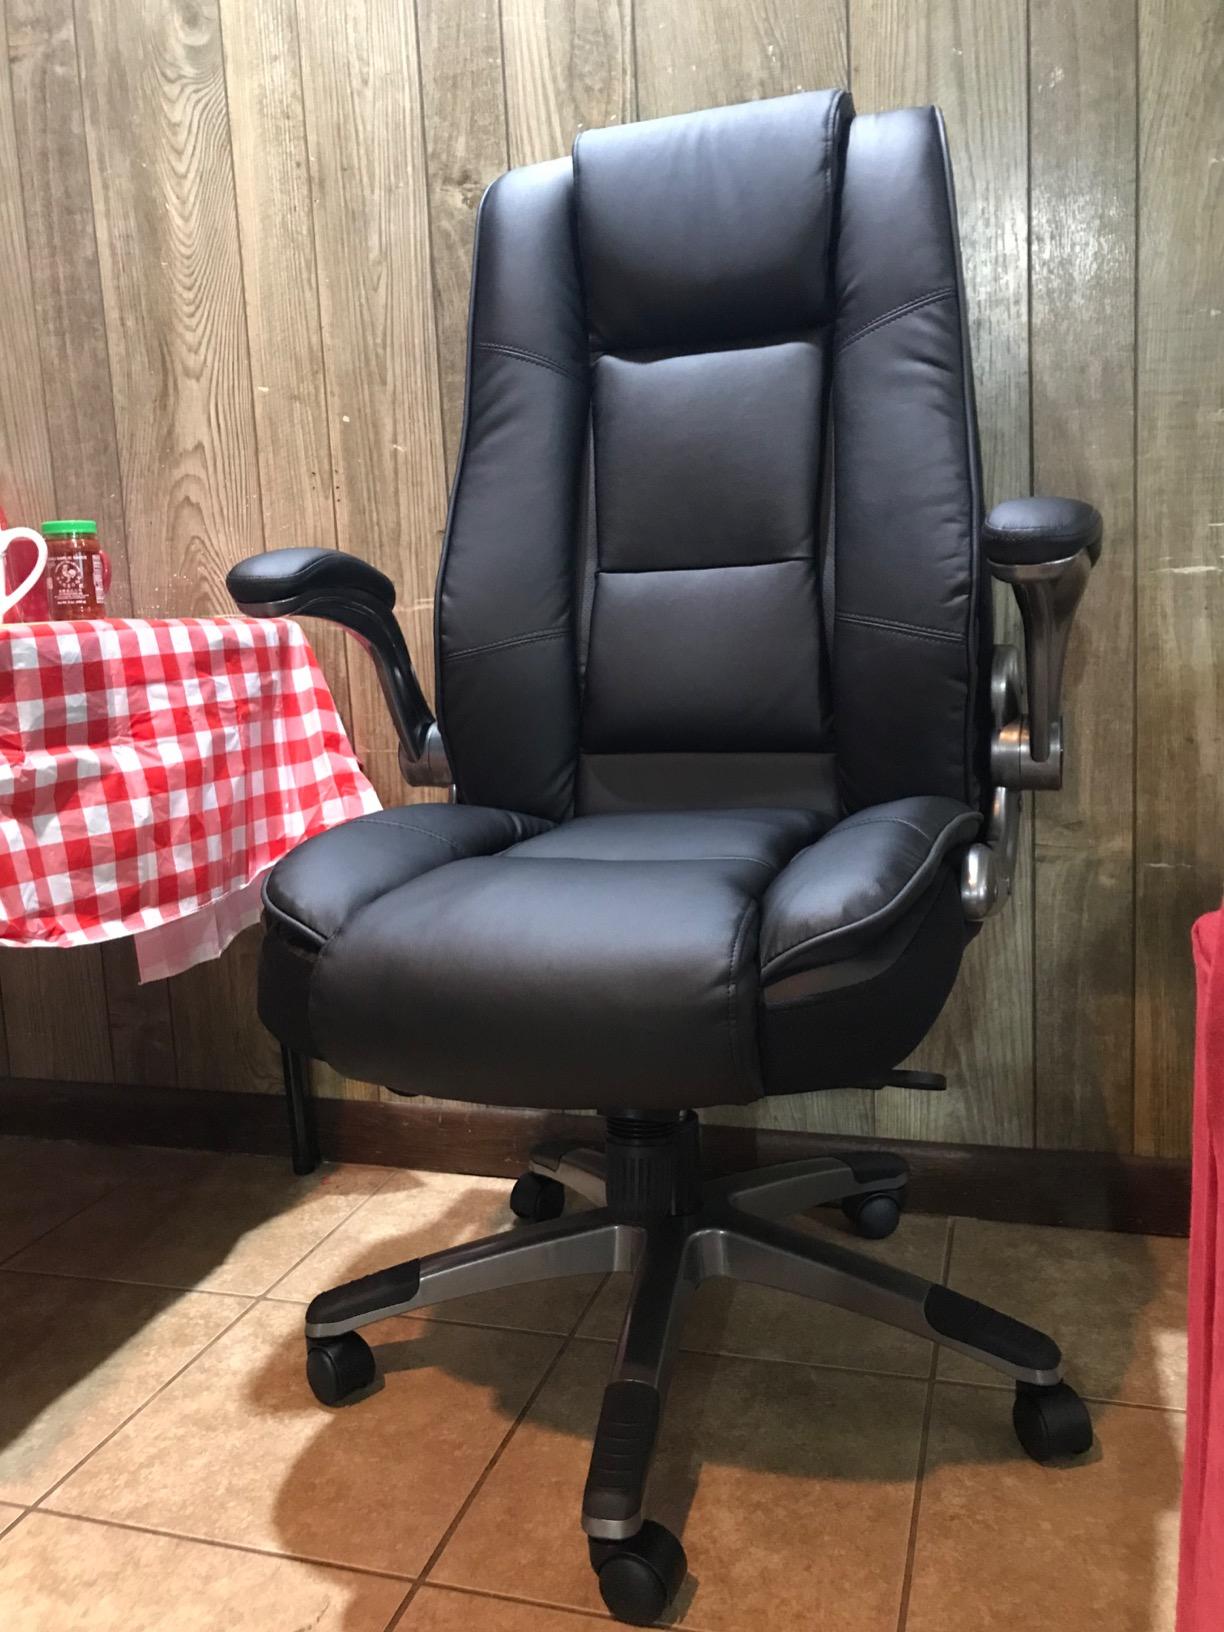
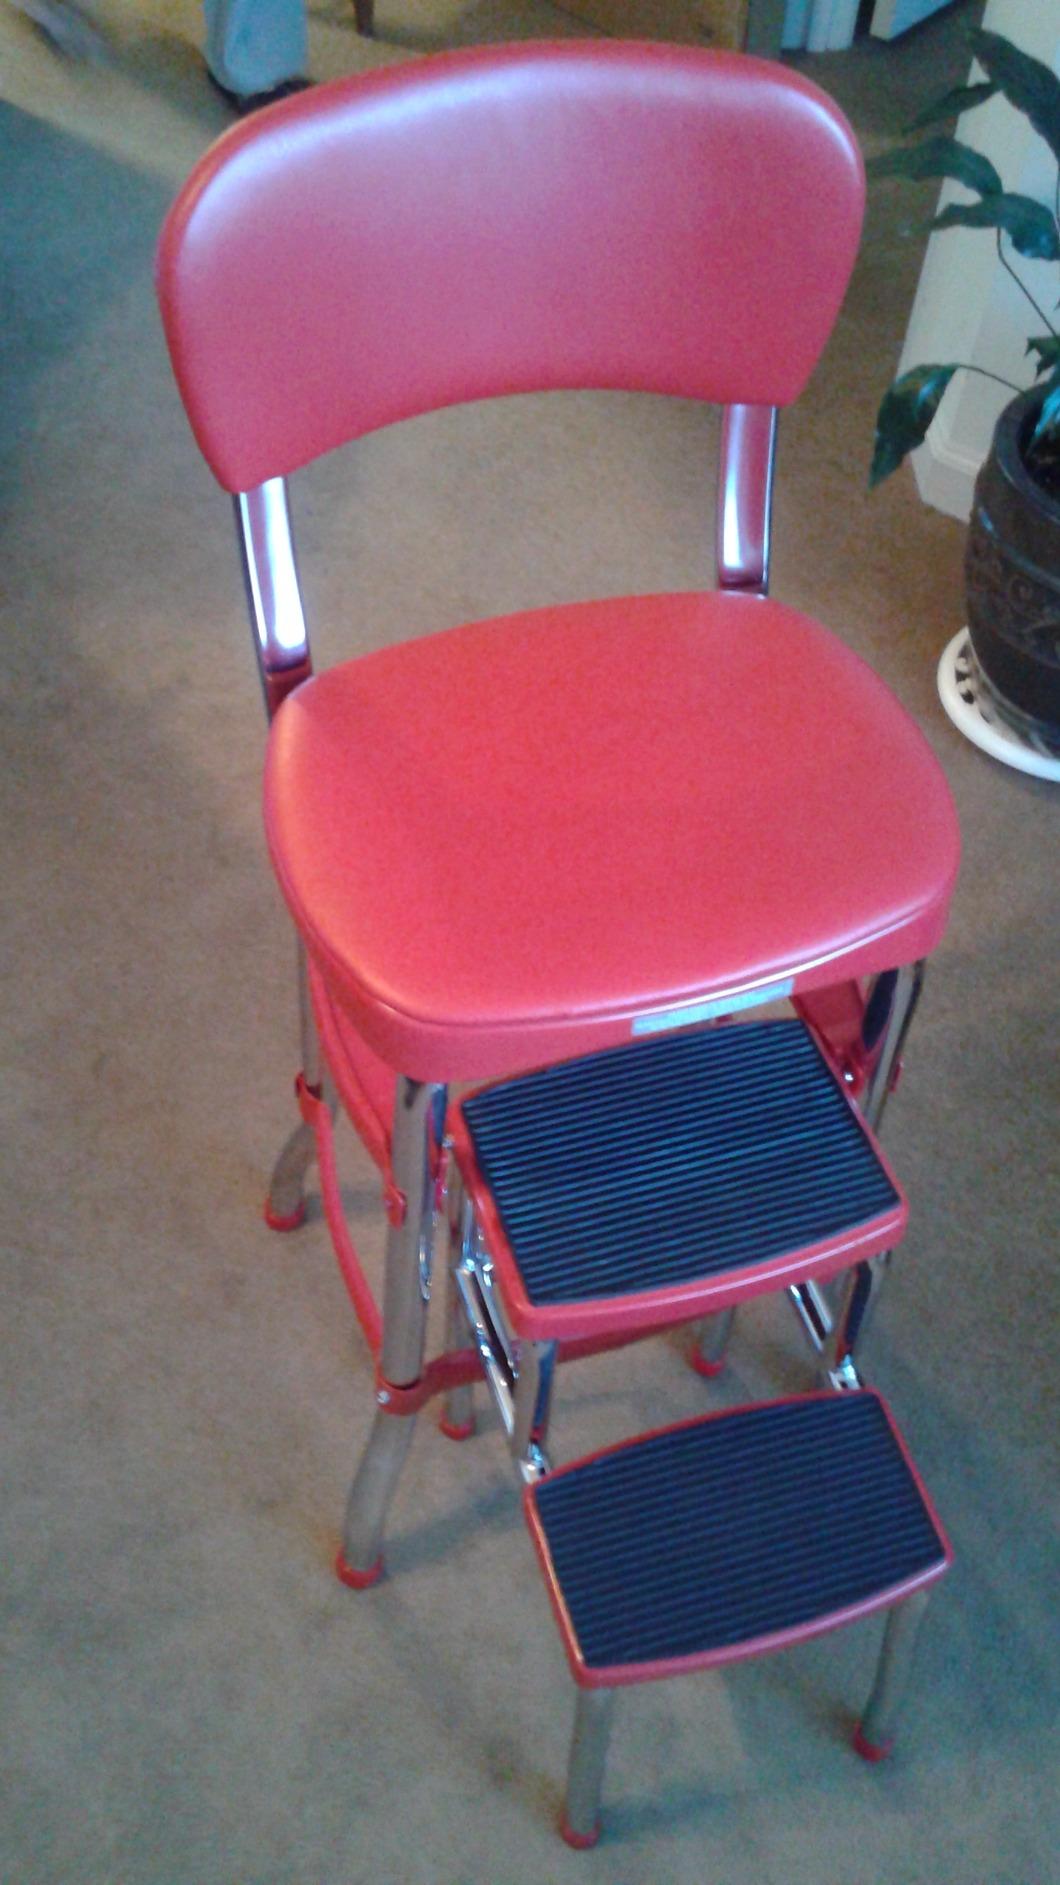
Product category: items_chair
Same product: no